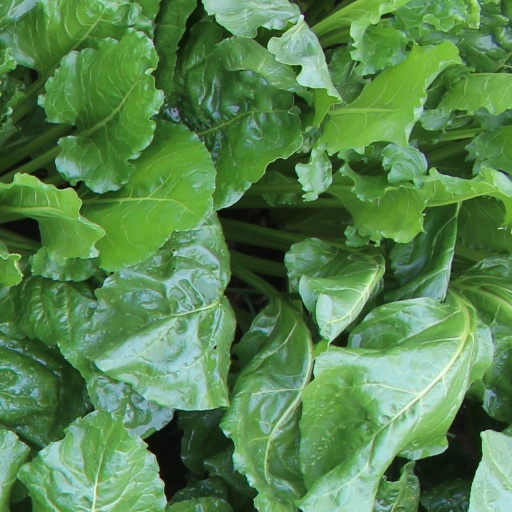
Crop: sugar beet